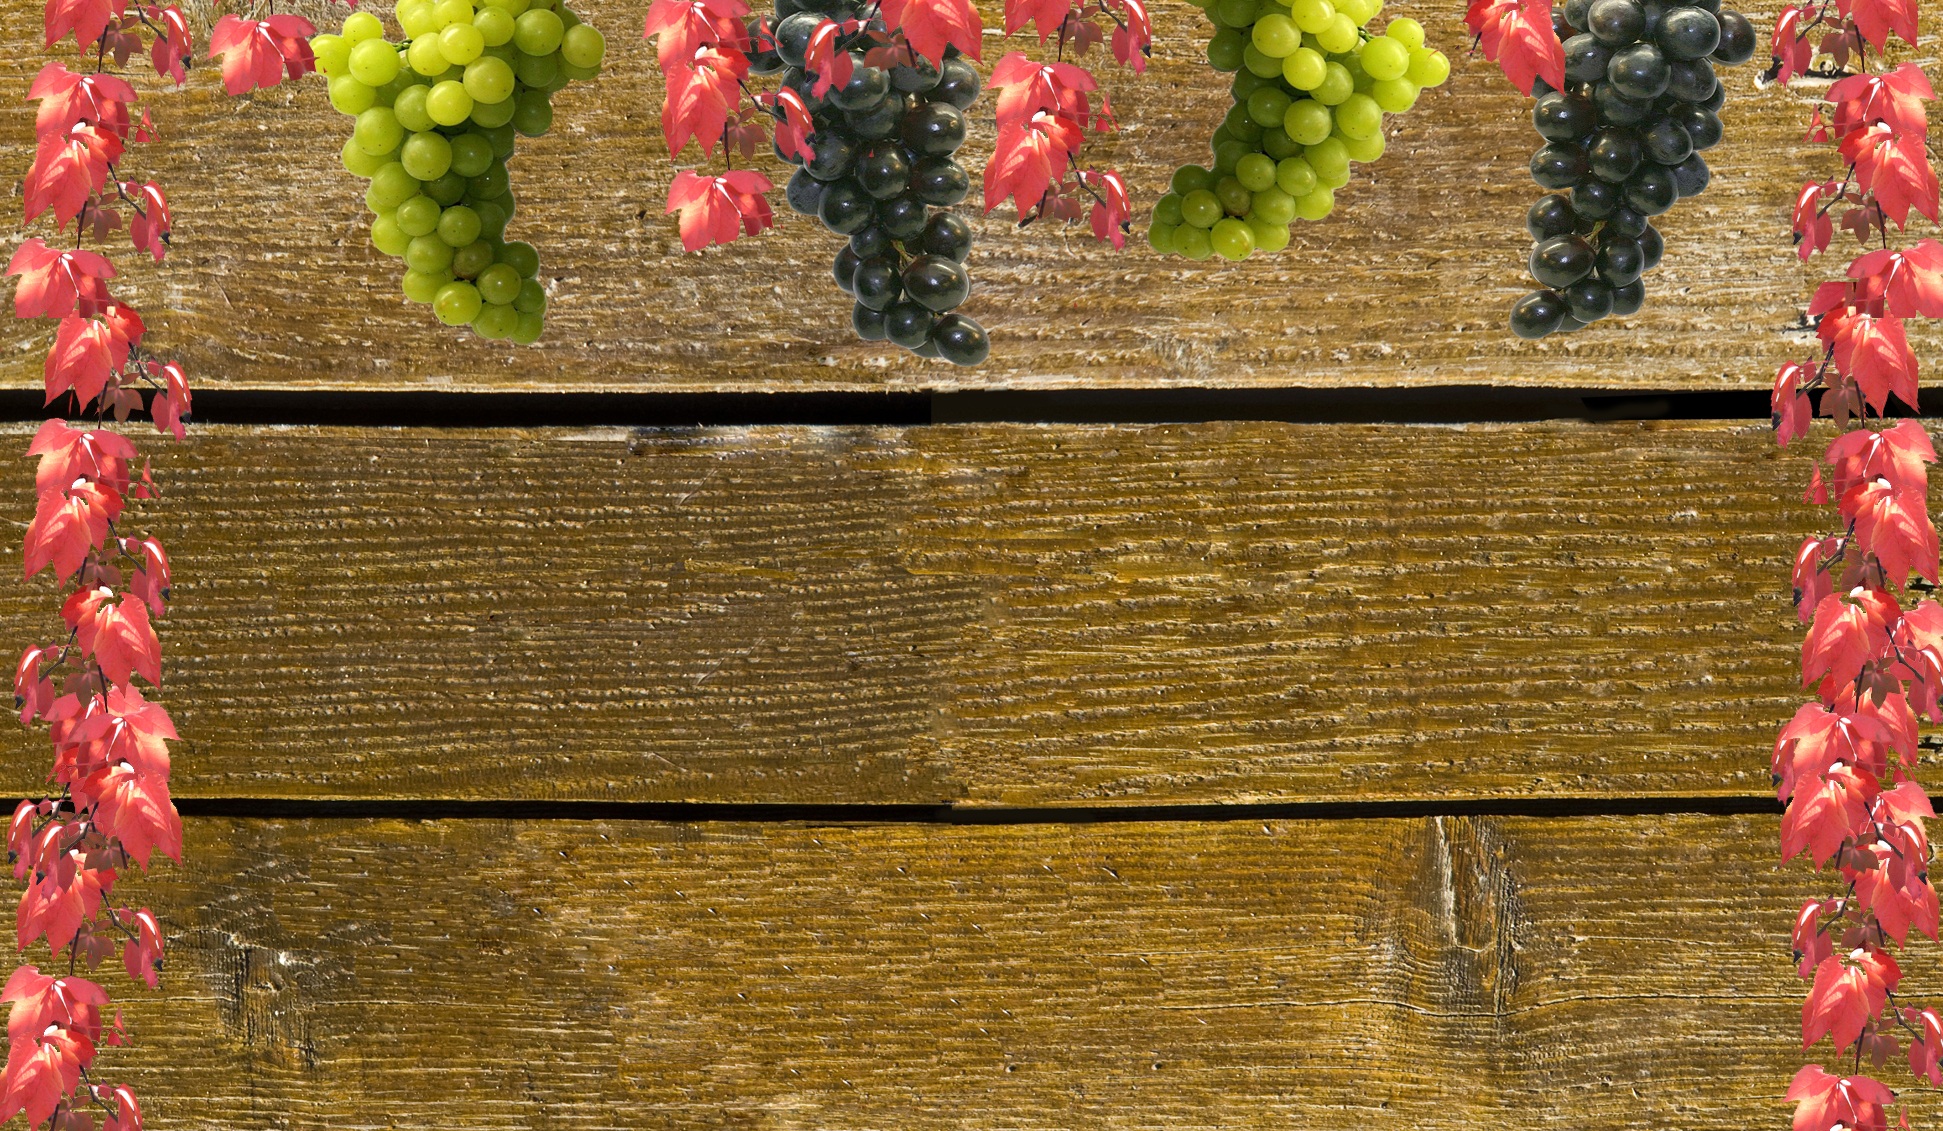
nature, plant, wood, flower, red, produce, color, autumn, frame, colorful, yellow, maple, emerge, christmas decoration, leaves, vines, background, boards, grapes, tradition, october, floristry, of course, fall foliage, golden autumn, beech, wellness, floral design, flower arranging